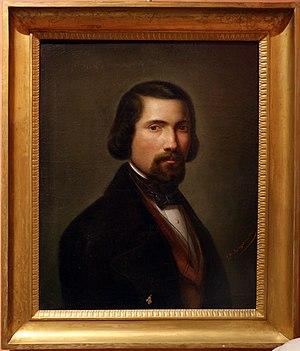
Demetrio Salazar est un patriote, mécène et historien italien.